Fokker F.XVIII

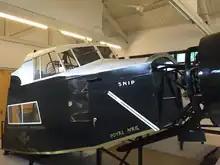
Snip in the Curacao Museum in Willemstad

In October 1936, the F.XVIIIs were withdrawn from the service to Batavia, replaced by the Douglas DC-2. KLM sold PH-AIQ and PH-AIR to Československá Letecká Společnost where they were re-registered as OK-AIQ and OK-AIR. They used them on their Prague-Vienna-Berlin route until 1938. 'AIQ then went to Commercial Aviation Corporation at Lydda, Palestine (now Ben Gurion Airport) in December 1938 where it became VQ-PAF, crashing there on 13 January 1939. The wreck remained on the airfield until 1948 when it was taken on charge by the Israeli Air Force but never re-built and it was subsequently scrapped in Israel. OK-AIR was taken on-charge by Deutsche Lufthansa in 1938 as D-AAIR. Its fate is unrecorded - probably pressed into Luftwaffe service and destroyed during WW2. PH-AIP "Pelikaan" went to Air Tropique, a front for the Spanish Republican government which used it as a transport during the Spanish Civil War. It was transferred onto the French register as F-APIP and was subsequently destroyed by a bombing raid at Vilajuiga, Spain on 6 February 1939. The two remaining aircraft were transferred to KLMWIB ("Koninklijke Luchtvaart Maatschappij West-Indisch Bedrijf" - KLM's West Indies Division) at Willemstad, Curaçao for regional services in the Caribbean. One of these was PH-AIS "Snip", later PJ-AIS, the other was PH-AIO, later PJ-AIO, originally named "Oehoe" ("Owl"), but renamed "Oriol" ("Oriole") since the Owl was regarded as unlucky in the local culture. These aircraft served on routes between Curaçao and Venezuela, Dutch Guiana (now Suriname), Columbia and Trinidad as well as inter-island services to Aruba, Bonaire and Saint Maarten. Routes to Jamaica opened in 1941, and Cuba and Miami in 1942.